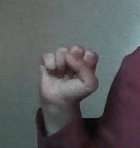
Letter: saad